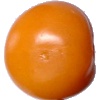
Label: Tomato Yellow 1